Referred itch

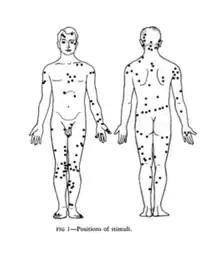
A diagram showing the connected points between stimulus and itch.

Referred itch or mitempfindung is the phenomenon in which a stimulus applied in one region of the body is felt as an itch or irritation in a different part of the body. The syndrome is relatively harmless, though it can be irritating, and healthy individuals can express symptoms. Stimuli range from a firm pressure applied to the skin—a scratch—to irritation or pulling on a hair follicle on the skin. The referred sensation itself should not be painful; it is more of an irritating prickle leading to the compulsion to scratch the area. The stimulus and referred itch are ipsilateral (the stimulus and the referred itch occur on the same side of the body). Also, because scratching or putting pressure on the referred itch does not cause the stimulus area to itch, the relationship between the stimulus and the referred itch is unidirectional. The itching sensation is spontaneous and can cease with continued stimulation.